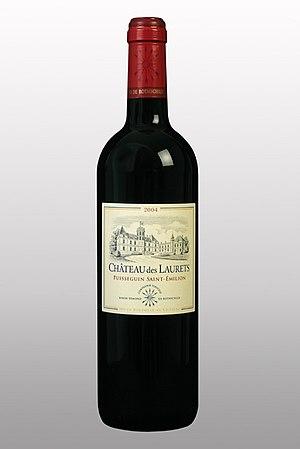
Le Château des Laurets est un vignoble bordelais.